Oh My Goddess!

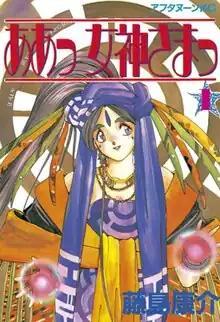
First volume cover, featuring Belldandy

, or Ah! My Goddess! in some releases, is a Japanese manga series written and illustrated by Kōsuke Fujishima. It was serialized in Kodansha's manga magazine "Monthly Afternoon" from September 1988 to April 2014, with its chapters collected in 48 volumes. The series follows college sophomore Keiichi Morisato and the goddess Belldandy who moves in with him in a Buddhist temple; after Belldandy's sisters Urd and Skuld move in with them, they encounter gods, demons and other supernatural entities as Keiichi develops his relationship with Belldandy. The manga series has been licensed for English-language release by Dark Horse Comics.